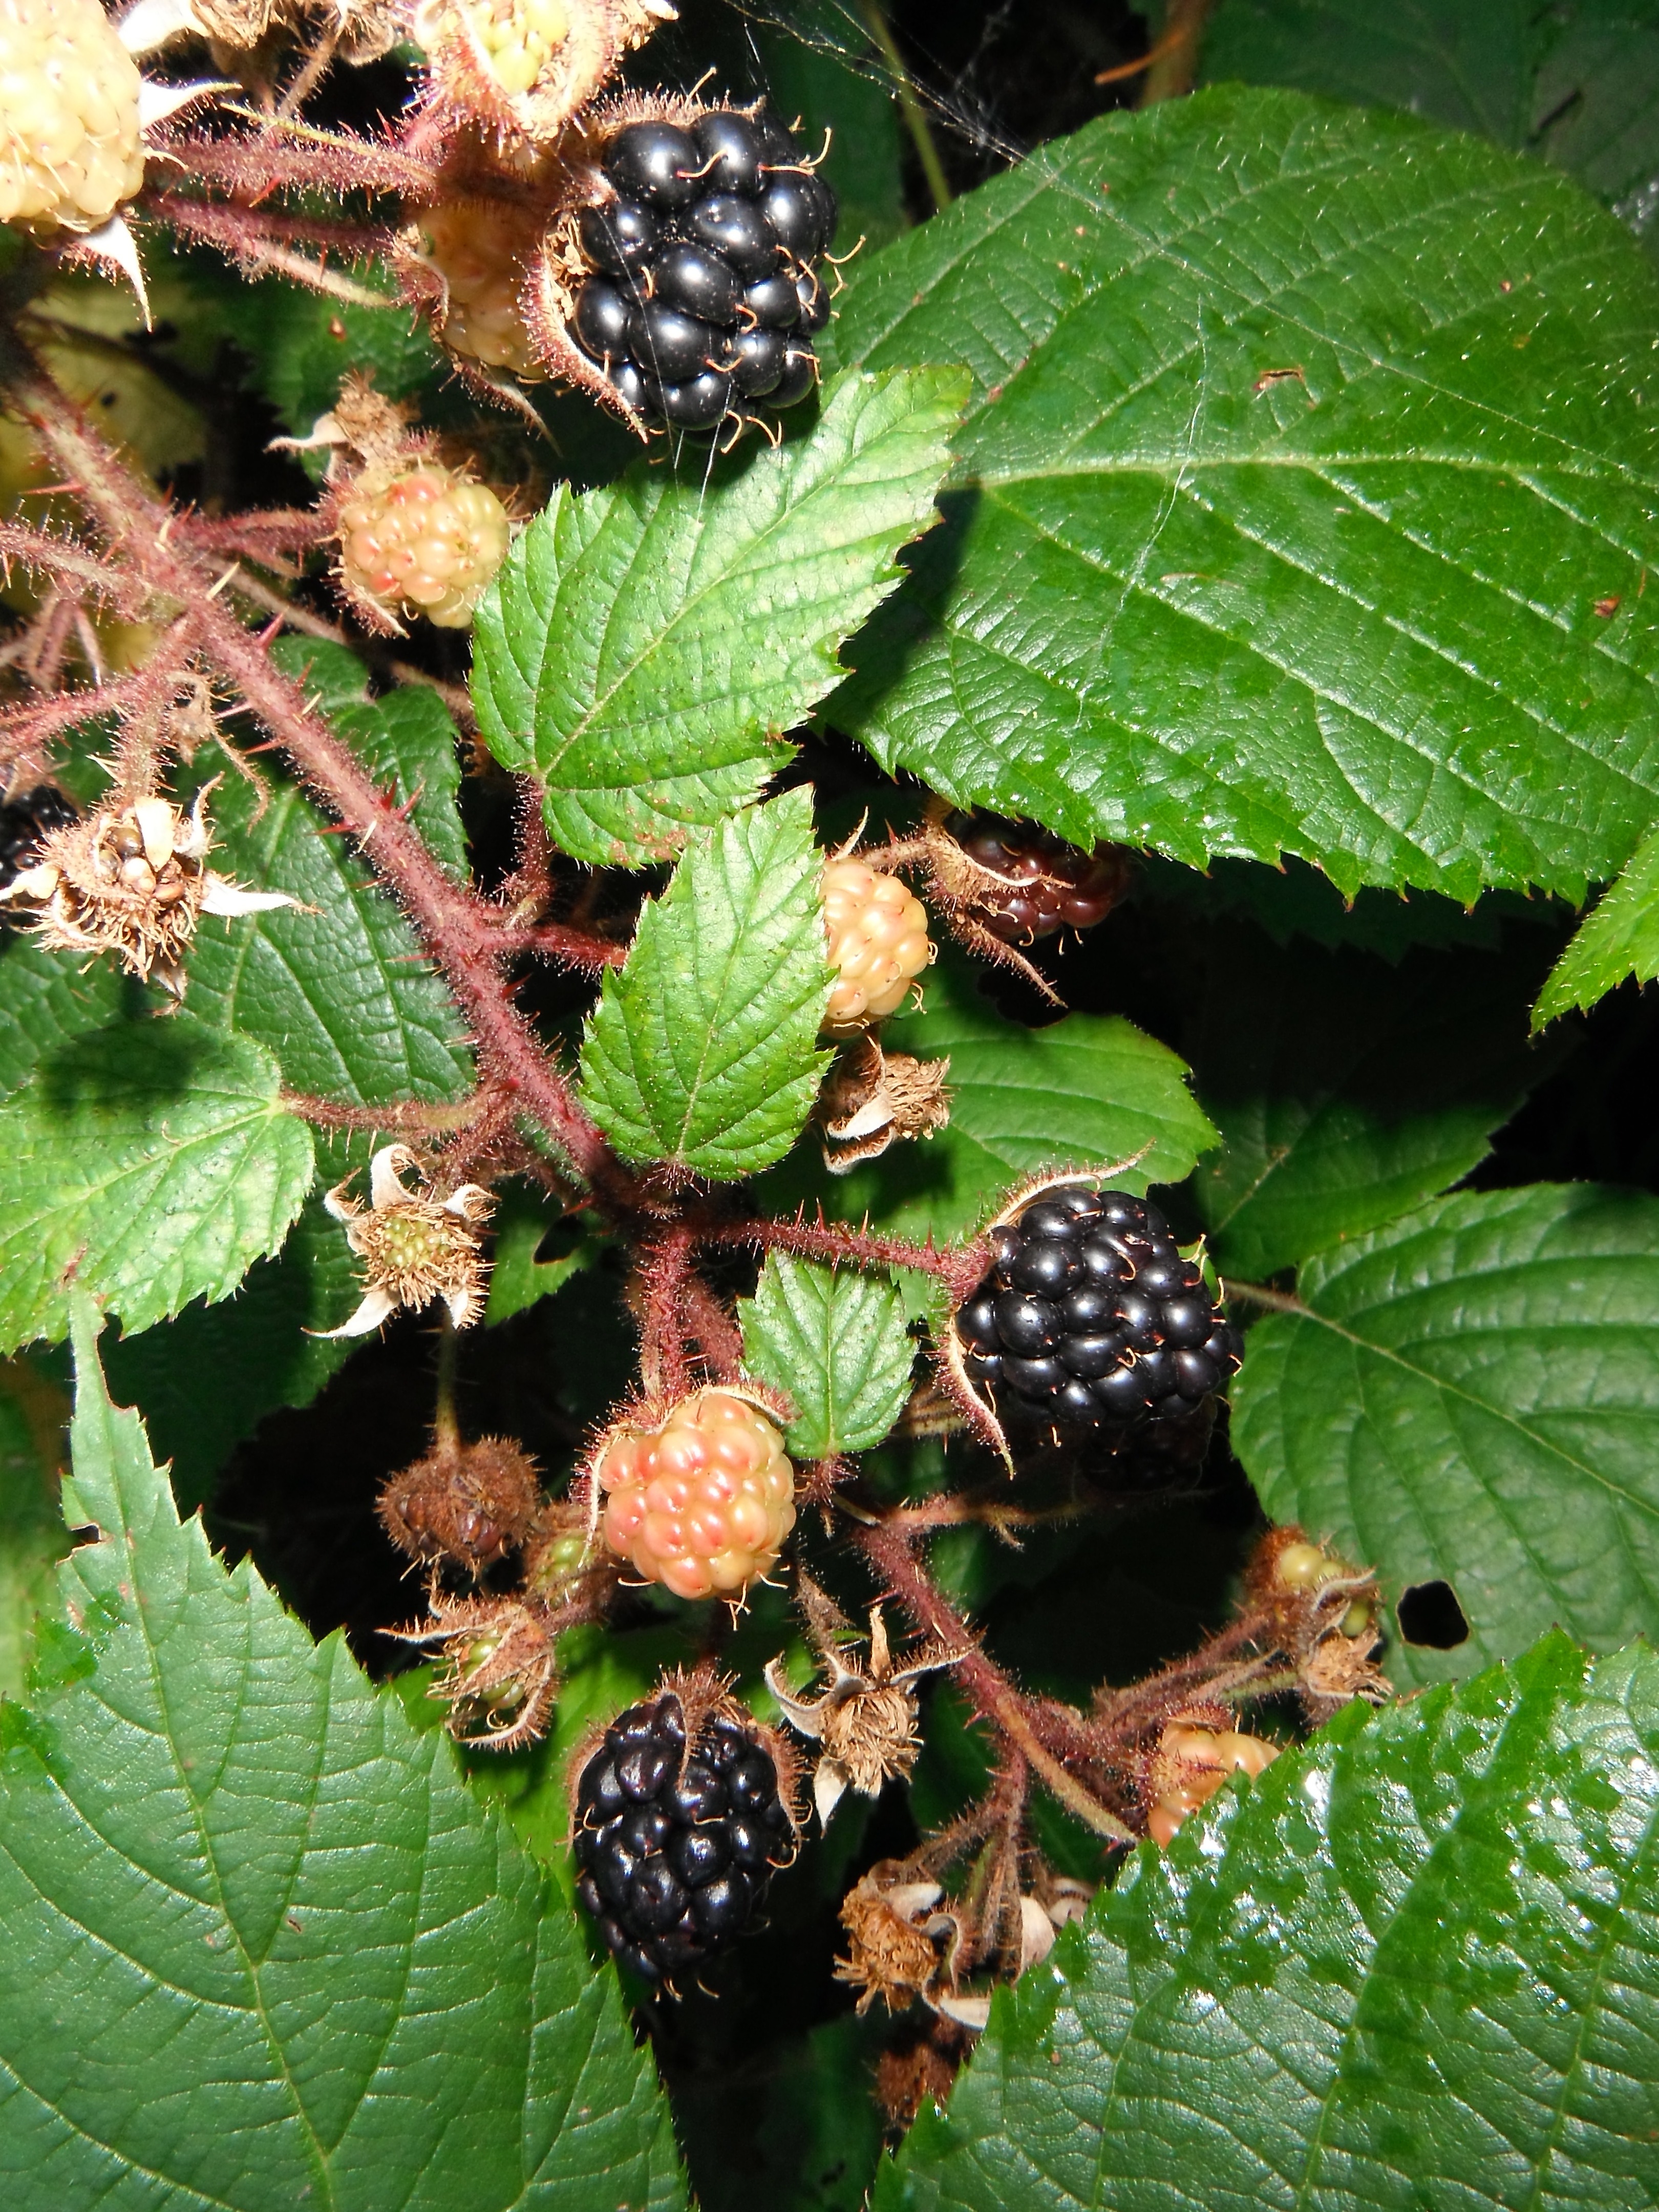
tree, plant, fruit, berry, leaf, flower, environment, foliage, food, herb, produce, natural, botany, agriculture, flora, botanical, blackberry, outdoors, berries, vegetation, shrub, fruits, bramble, horticulture, organic, brambles, blackberries, mulberry, flowering plant, land plant, dewberry, wine raspberry, red mulberry